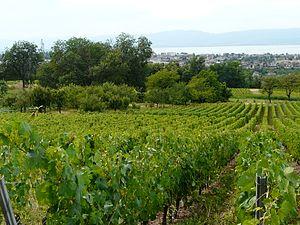
Le vignoble de Marin dominant le lac Léman
La viticulture en France trouve ses sources à l'époque de la colonisation grecque. La France étant l'un des pays de l'héritage latin, le vin fait partie intégrante de sa culture. La façon dont la culture française s'est investie dans l'élaboration de ses vins lui a même valu la réputation internationale d'être « le pays du vin ».